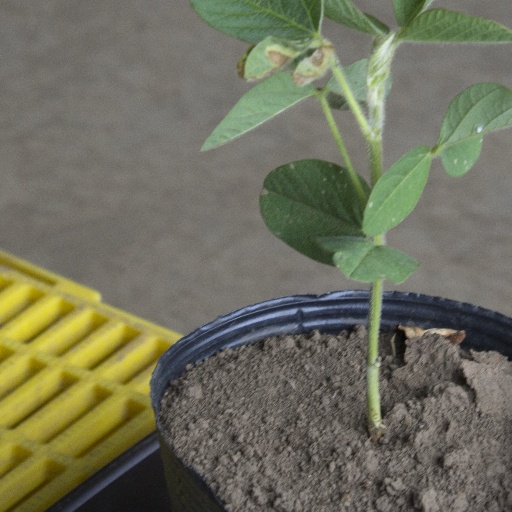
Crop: soybean